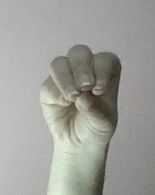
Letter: ha